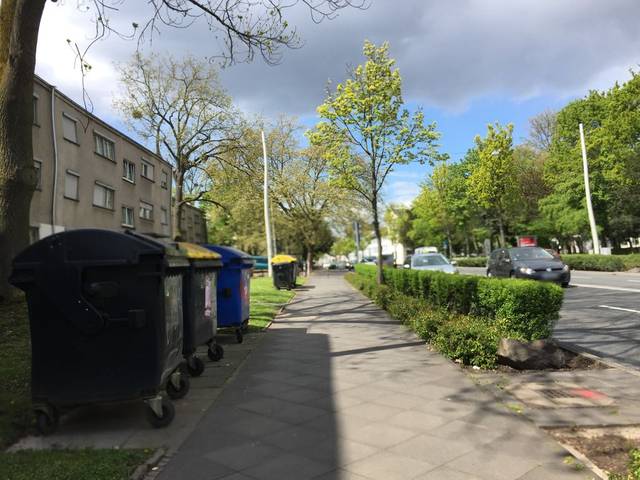
Region: Germany
Coordinates: 50.721, 7.102